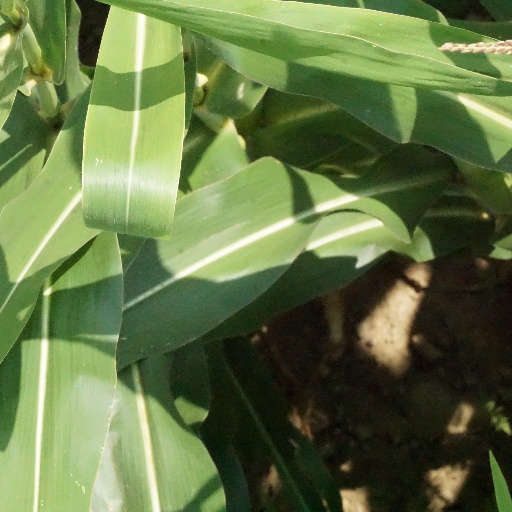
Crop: maize; corn